VMM-166

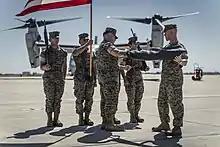
LtCol James Clifford Ford III, Commanding Officer, VMM-166, and SgtMaj Mohammad A. Arzola, Sergeant Major, case the colors for VMM-166 at a decommissioning ceremony on Marine Corps Air Station Miramar, 1 October 2021.

In September 2009, HMM-166(REIN) again deployed as the aviation combat element of the 11th Marine Expeditionary Unit. They participated in exercises in East Timor, Indonesia, United Arab Emirates, Kuwait and Djibouti. They returned from the deployment in April 2010. The squadron was redesignated as VMM-166 on 23 June 2010 as they transitioned to the MV-22 Osprey.